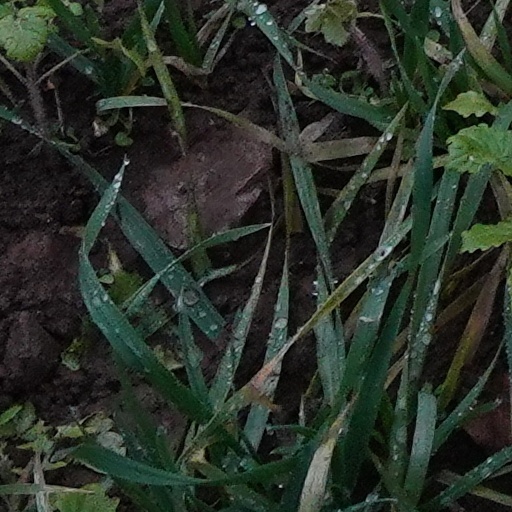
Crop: wheat